Sicilian Expedition

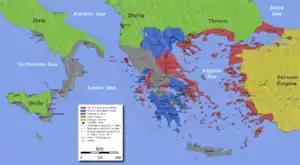
Sicily and the Peloponnesian War

Although Athens had never involved itself deeply in Sicilian affairs, it had ties there before the onset of the Peloponnesian War, dating back to at least the mid-5th century BC. To small Sicilian cities, Athens was a potential counter to the powerful city of Syracuse, which was strong enough to potentially dominate the island. Syracuse, like Sparta and its Peloponnesian allies, was a Dorian city, while most of Athens's allies on the island were Ionian. Another source of conflict was the close relationship of Syracuse and other Dorian cities of the west to Athens's great commercial rival, Corinth. To the Athenians, Sicily was a threat—an unencumbered Syracuse might send grain or other aid to the Peloponnesians—as well as a venue for possible conquests.